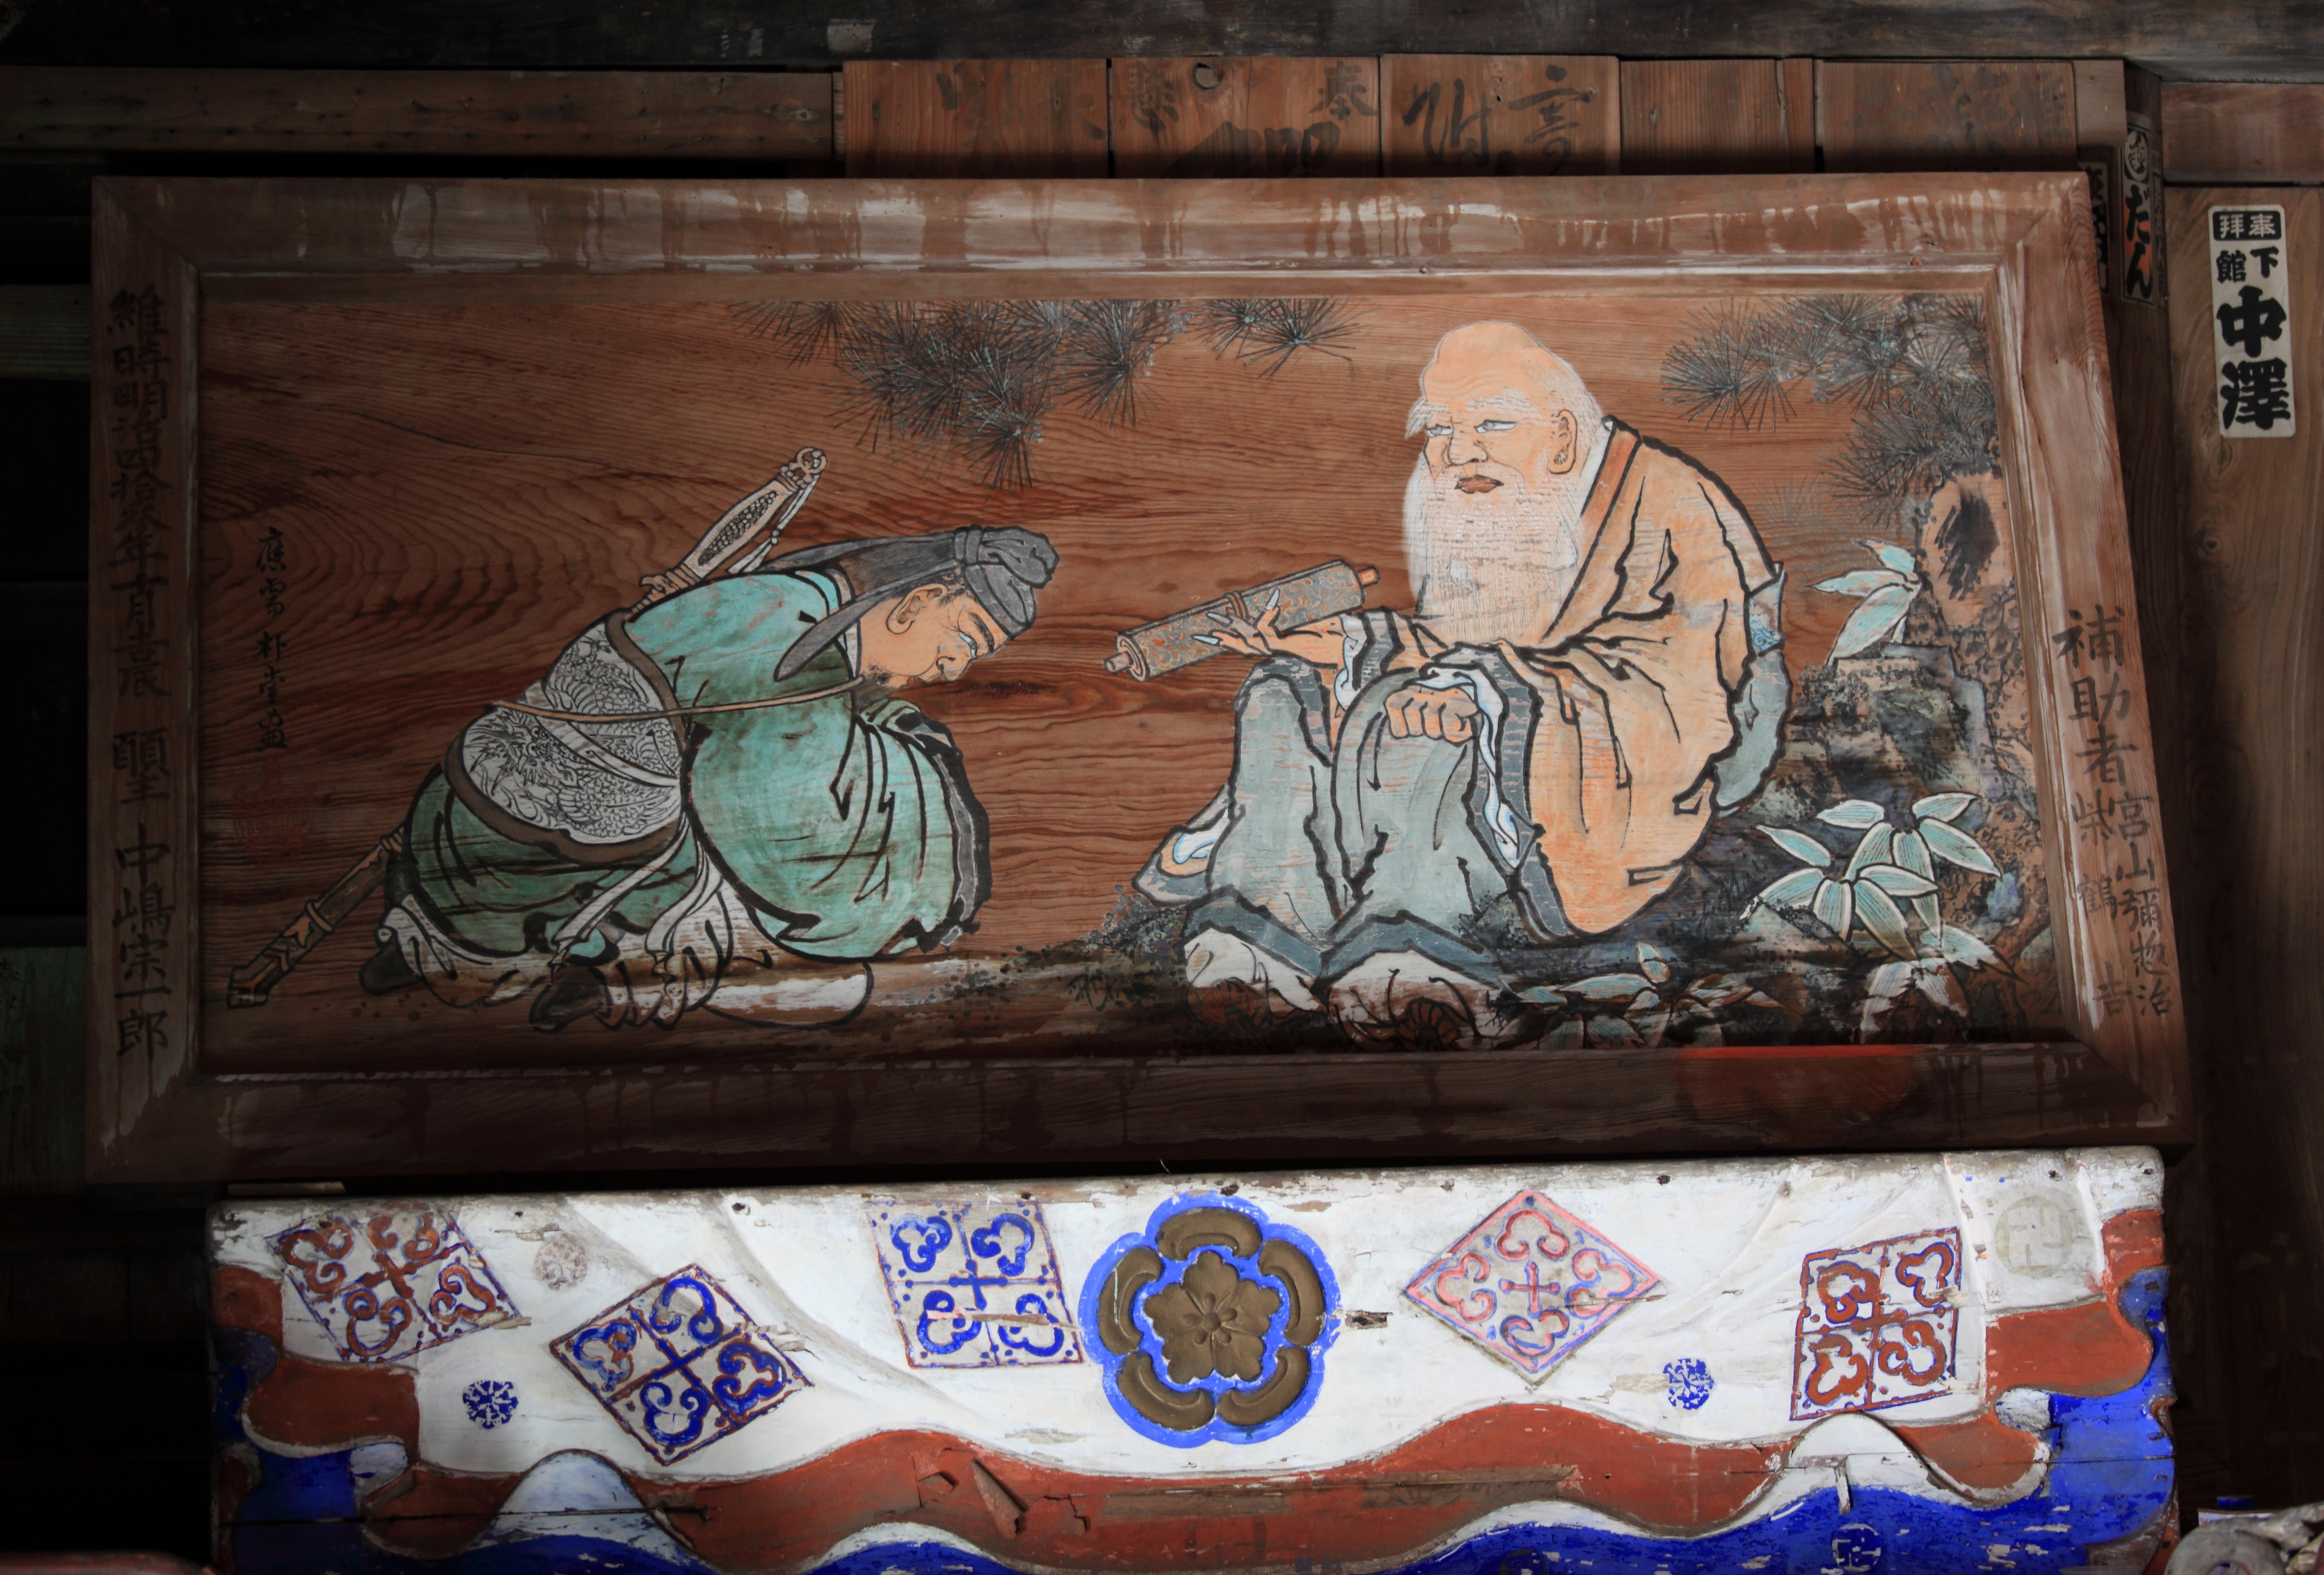
wood, window, wall, high, painting, art, temple, mural, 5d, hires, carving, markii, hi, res, resolution, ibaraki, sakuragawa, yakuohin, panelpainting